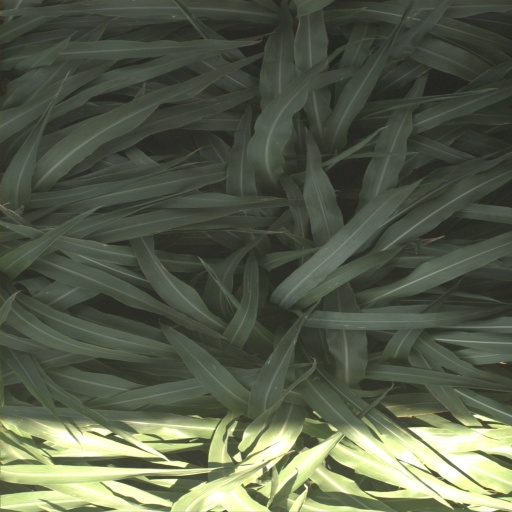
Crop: sorghum